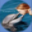
Label: dolphin